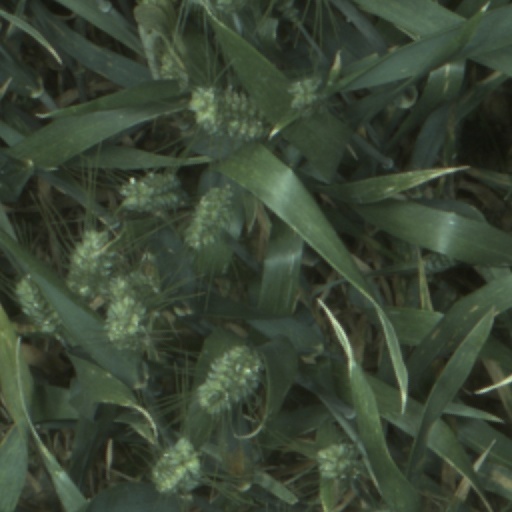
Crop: wheat